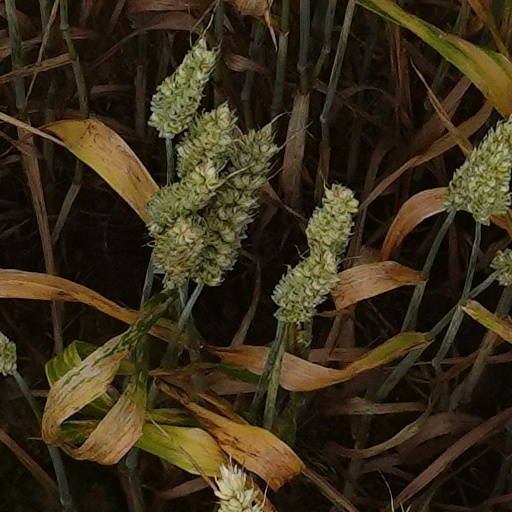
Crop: wheat